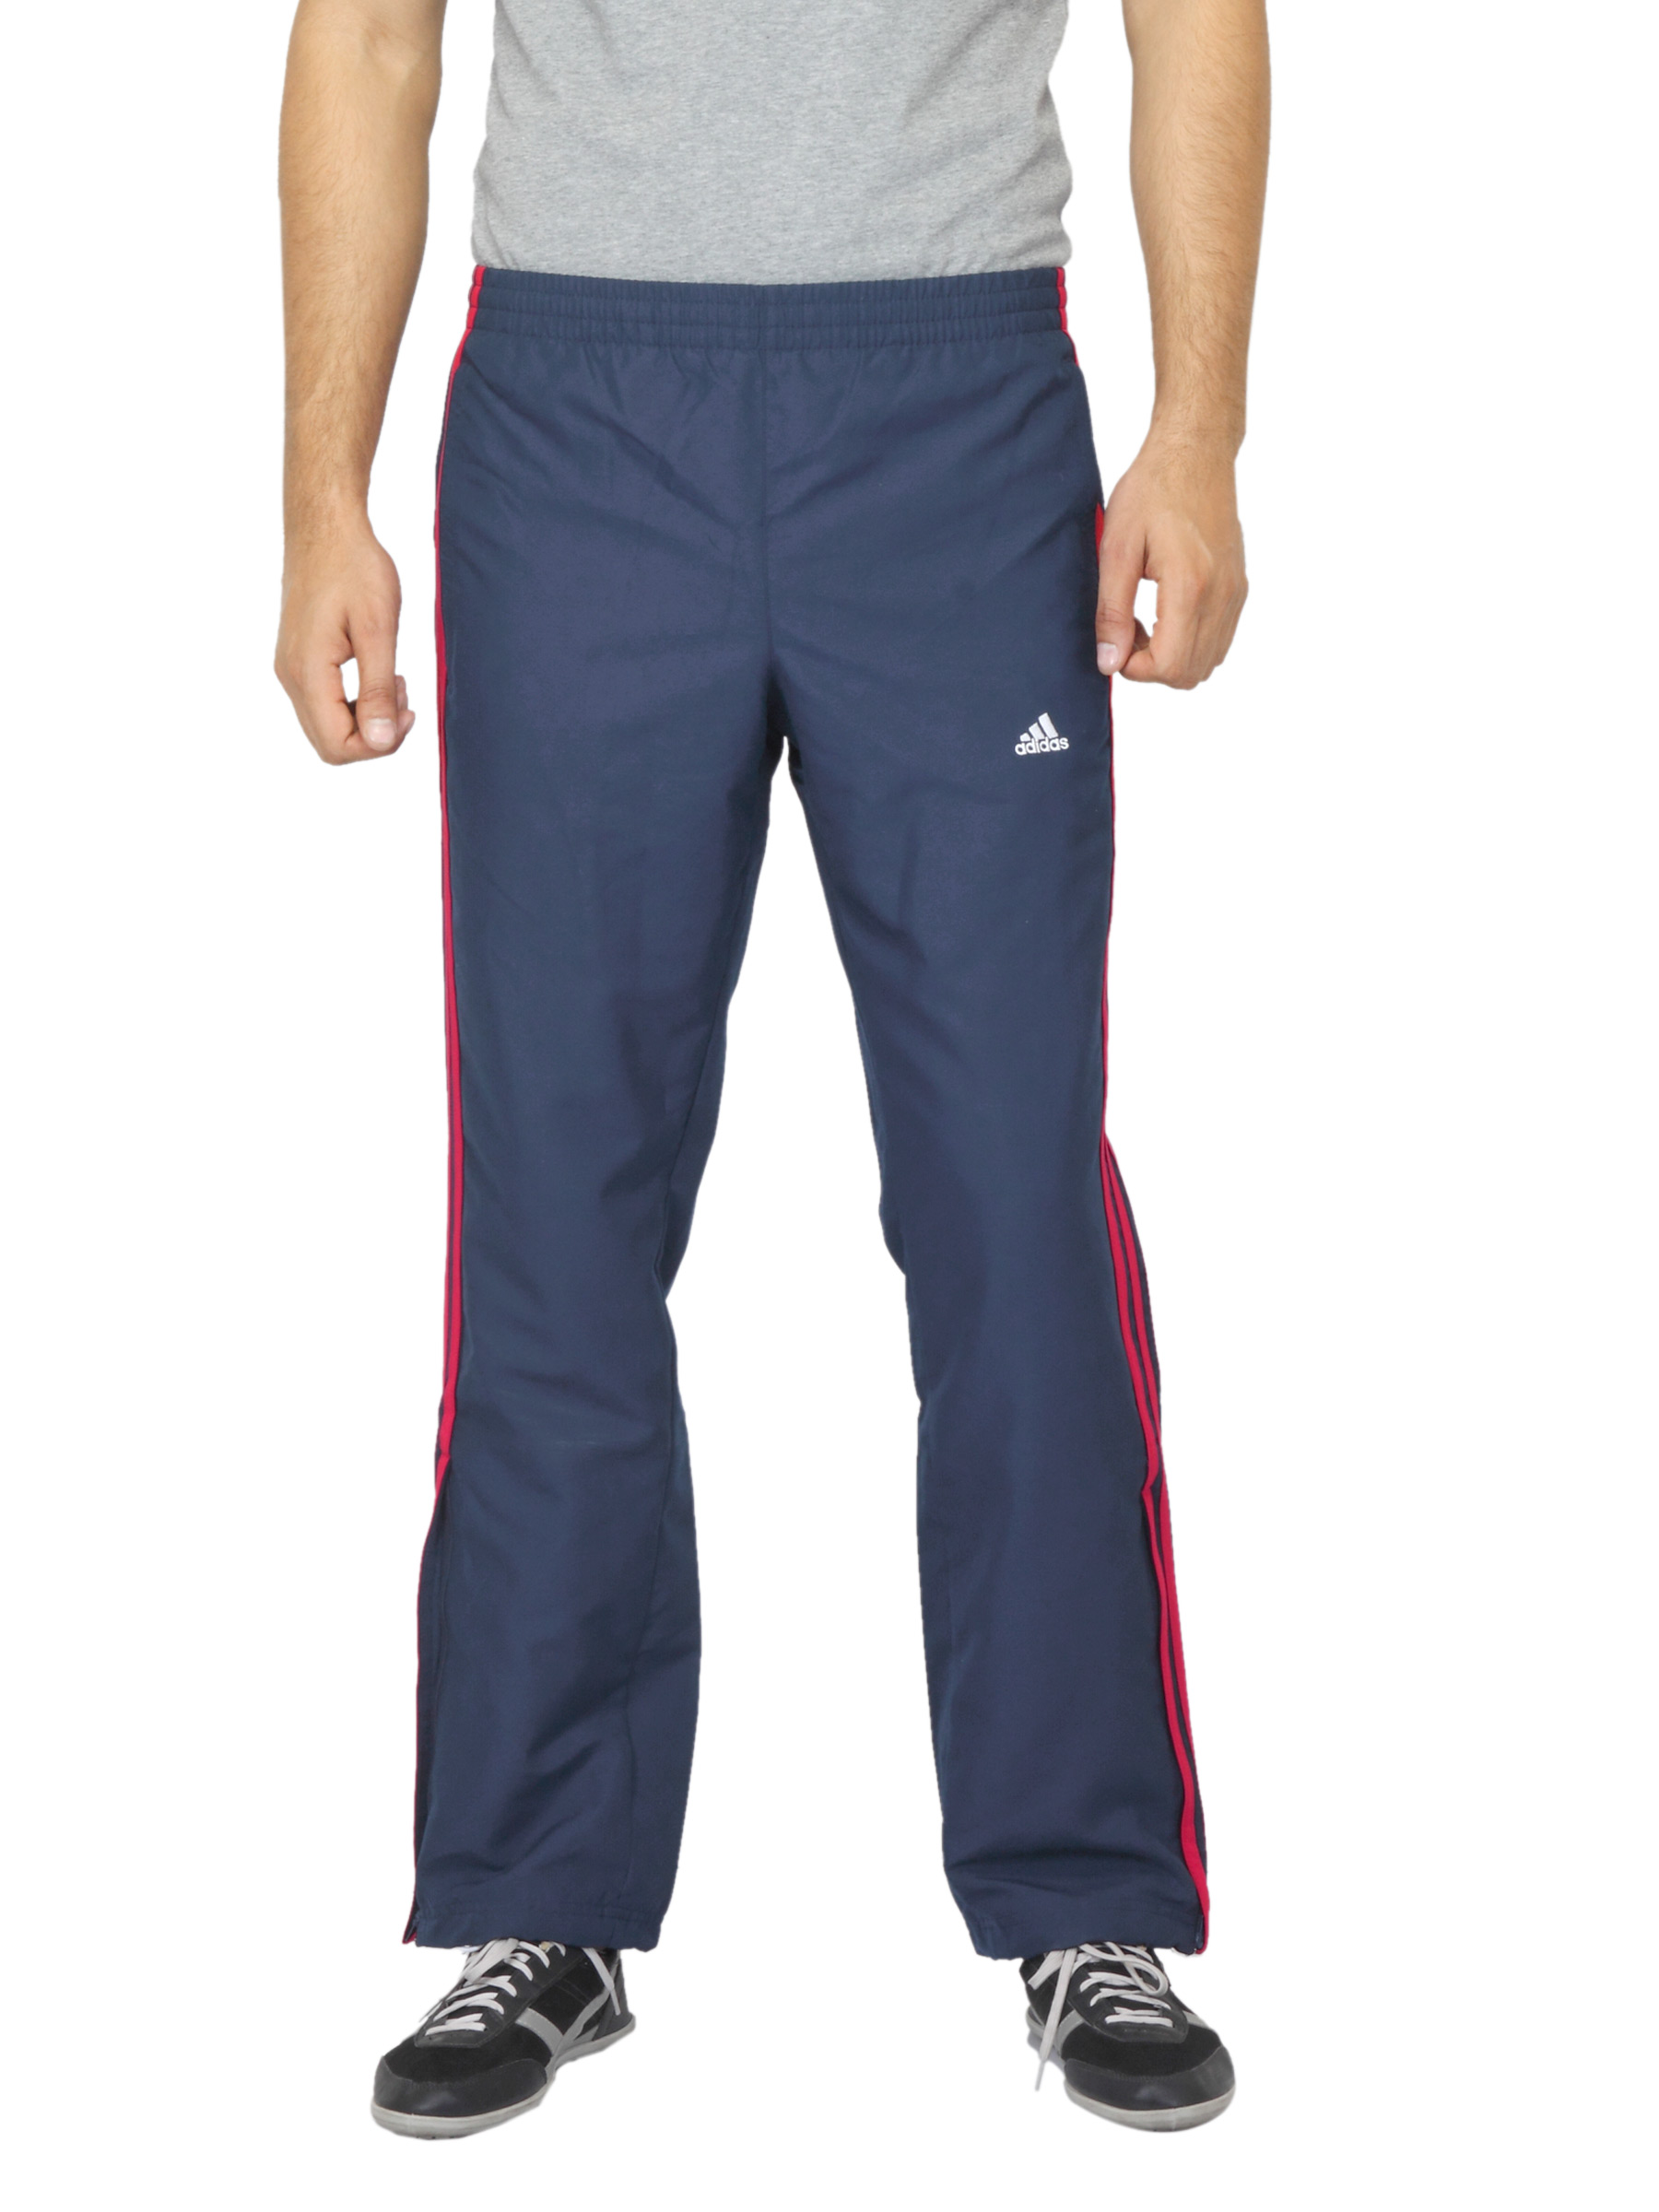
ADIDAS Men Navy Blue Track Pants
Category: Apparel / Bottomwear / Track Pants
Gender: Men
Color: Navy Blue
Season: Summer 2012
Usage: Sports